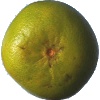
Label: pomelo_sweetie